Abraham Sharp

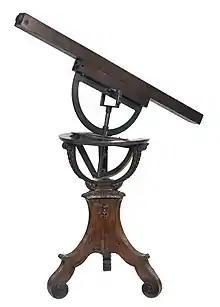
Abraham Sharp's wooden telescope

In 1669 he became a merchant's apprentice before becoming a schoolmaster in Liverpool and subsequently a bookkeeper in London. His wide knowledge of mathematics and astronomy attracted Flamsteed's attention and it was through Flamsteed that Sharp was invited, in 1688, to enter the Greenwich Royal Observatory. There he did notable work, improving instruments and showing great skill as a calculator, publishing "Geometry Improved" and logarithmic tables.